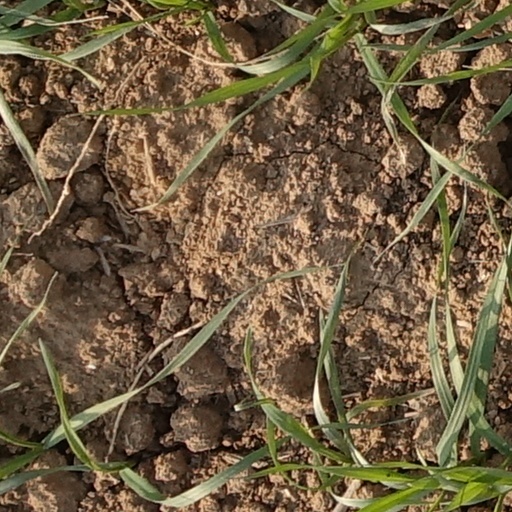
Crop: wheat